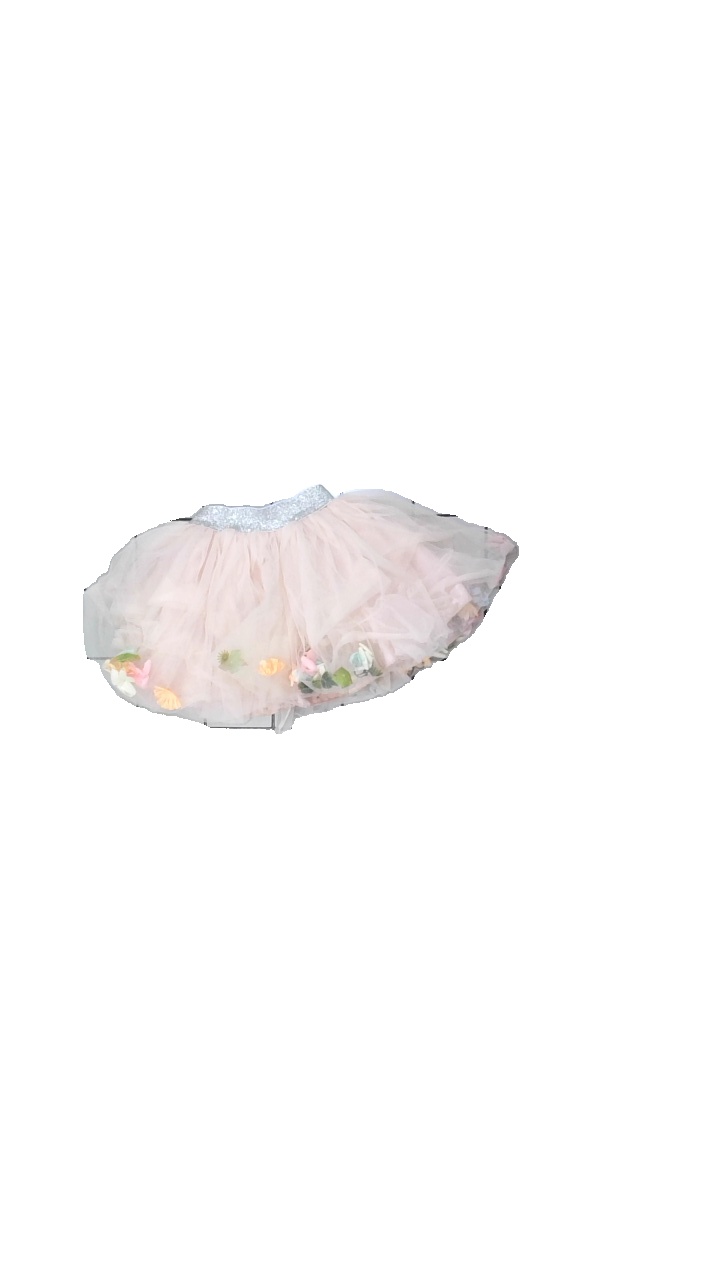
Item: Skirt (Children)
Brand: Giul Etta
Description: pösig kjol med glitter och rosor
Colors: Pink, Grey, Green, Yellow, White, Orange, Multicolor
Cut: Tight
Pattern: Glitter
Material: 100% polyester
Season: All
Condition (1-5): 3
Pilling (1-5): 4
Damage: smuts fläck
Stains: Minor
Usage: Recycle
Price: <50